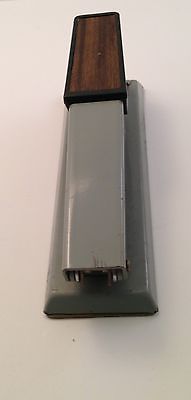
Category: stapler